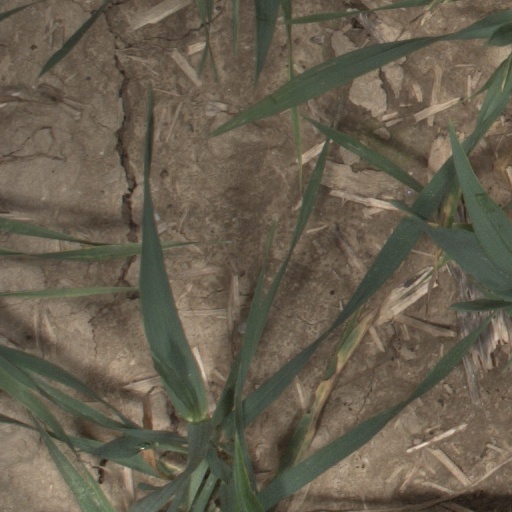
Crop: wheat